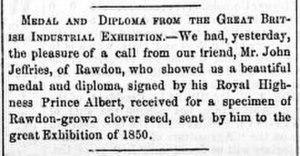
Montreal Herald 23 septembre 1853
Rawdon est une municipalité dans la municipalité régionale de comté de Matawinie au Québec située dans la région administrative de Lanaudière aux abords de la rivière Ouareau. Elle a pour slogan : « À Rawdon, la nature vous attend ! ».